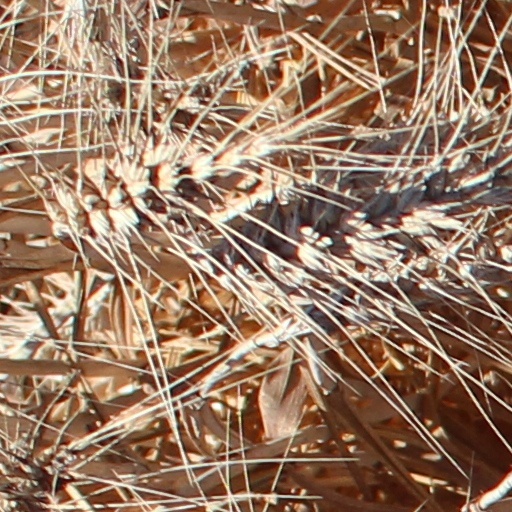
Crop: wheat